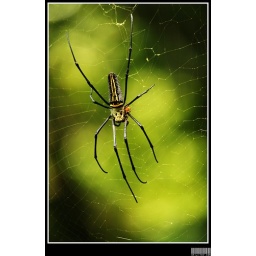
Orb-weaving Araneidae male (small orange one) and the female (Large black). Found in Balamore, Kanyakumari District